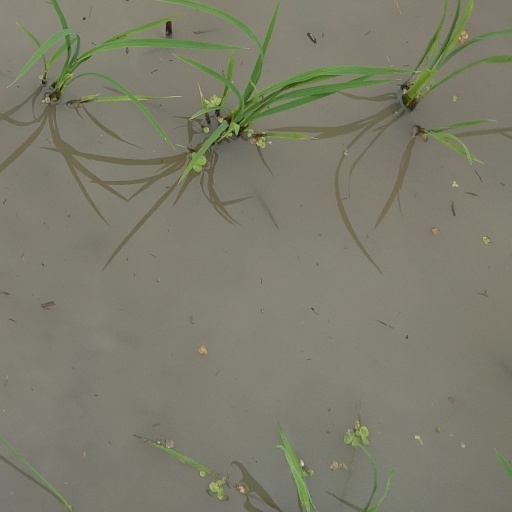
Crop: rice